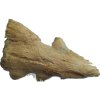
Label: ginger